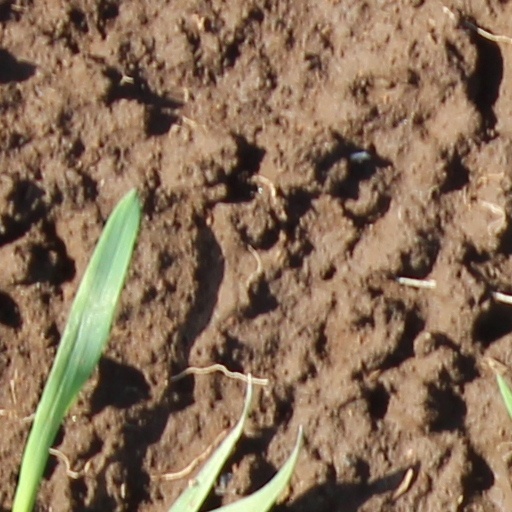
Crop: wheat